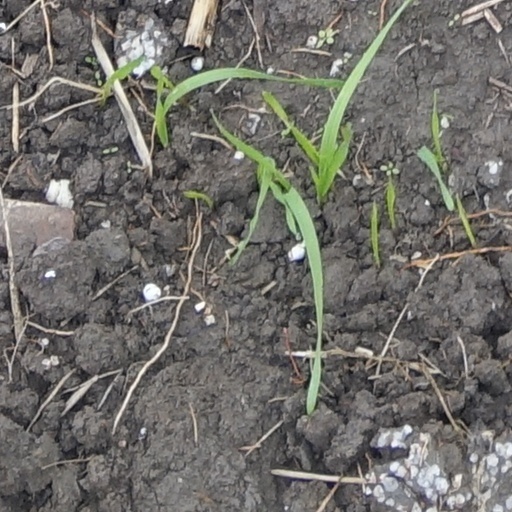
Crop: wheat